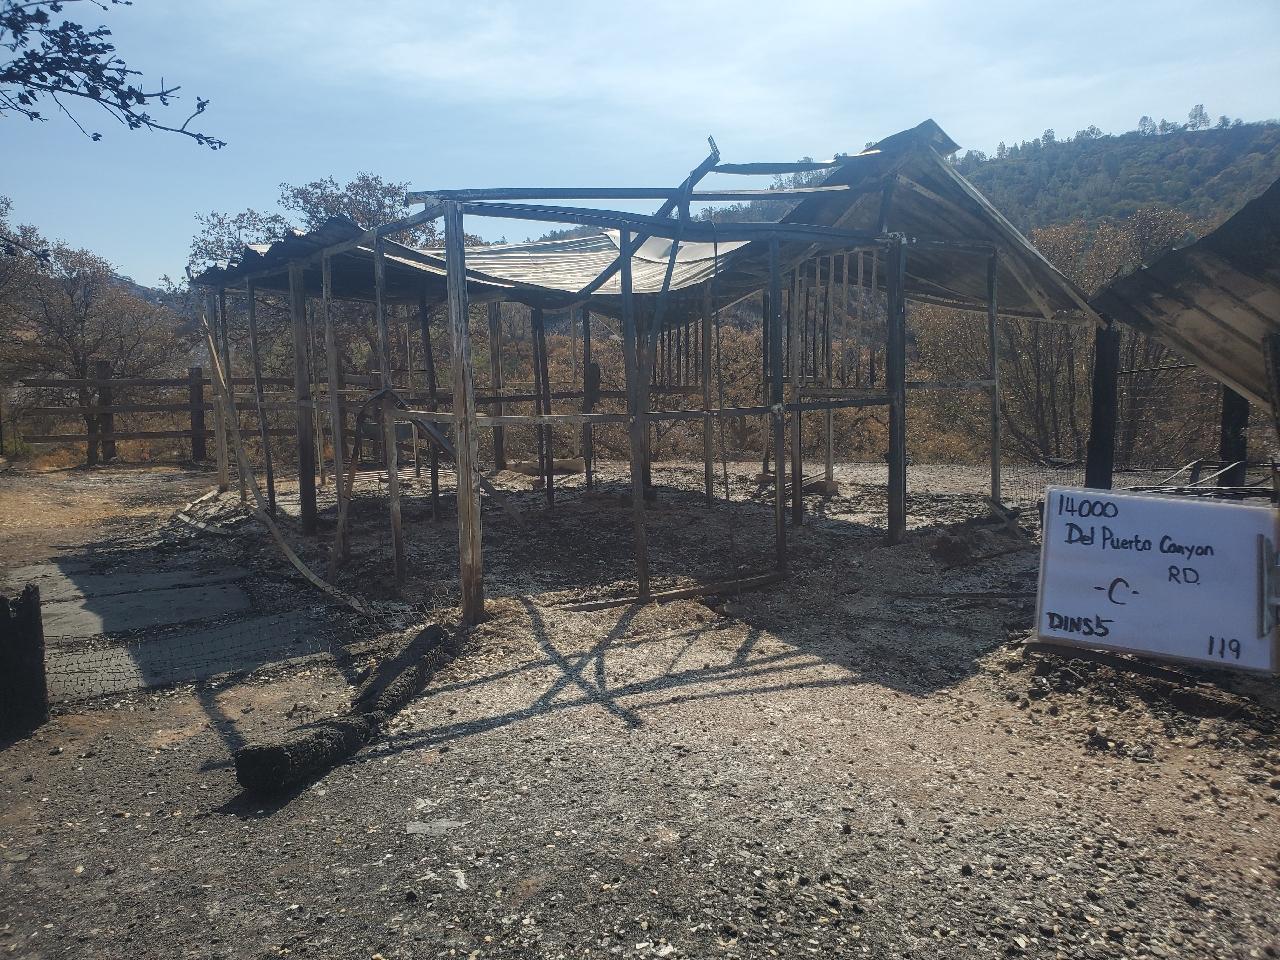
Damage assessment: destroyed